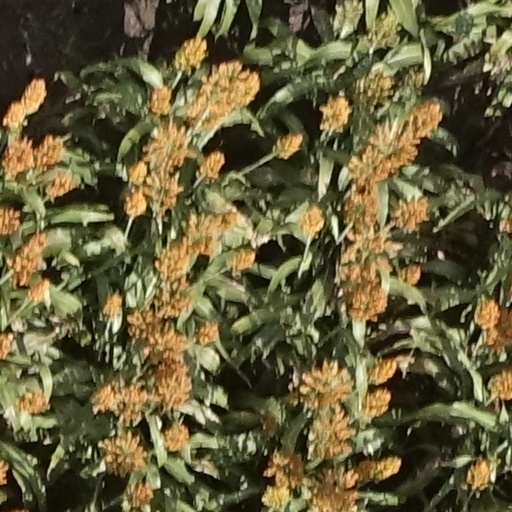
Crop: sorghum